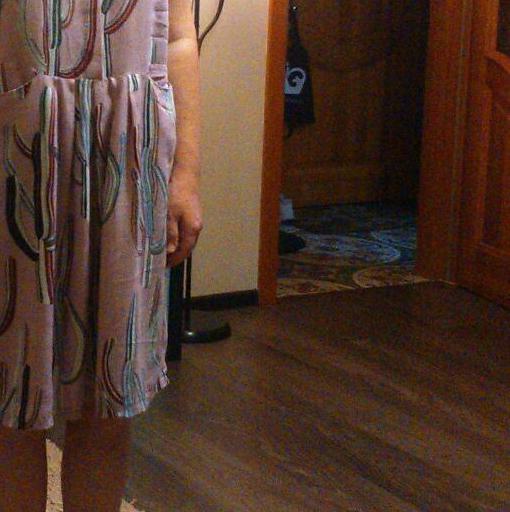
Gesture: no_gesture